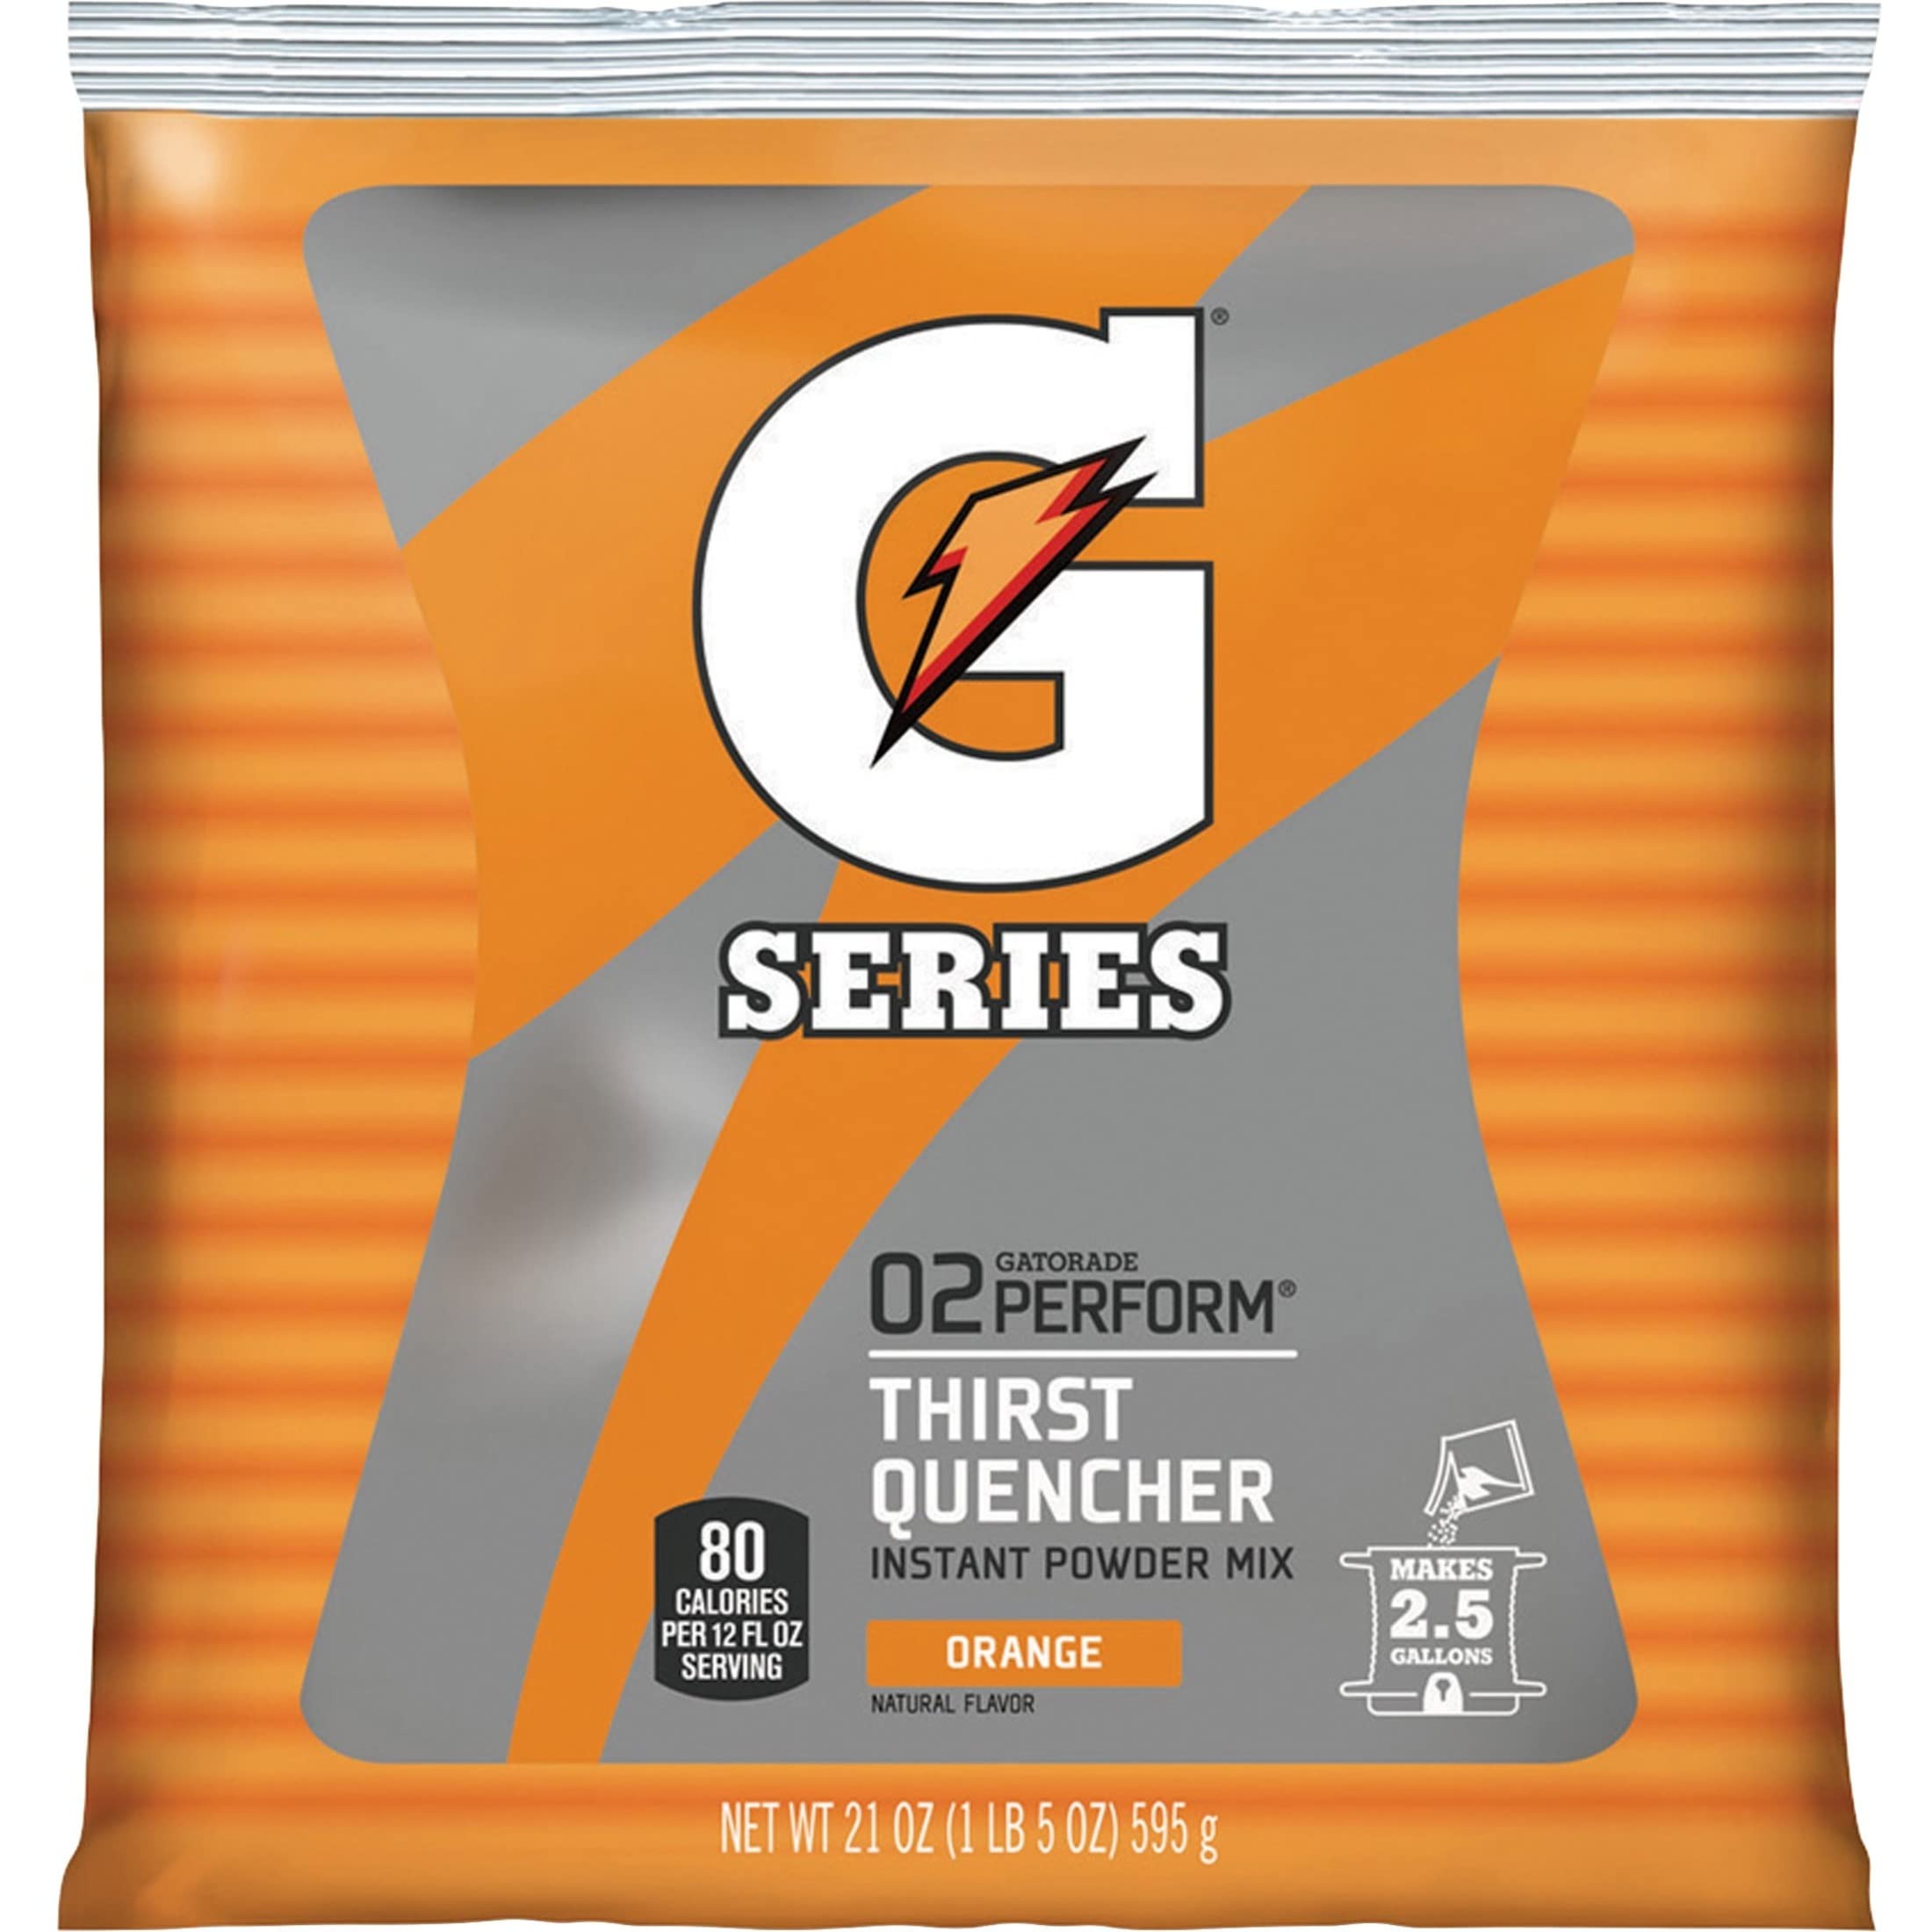
Item Name: Gatorade, QKR03970, Thirst Quencher Powder Mix, 1 / Pack
Bullet Point 1: Thirst-quenching with electrolytes and carbohydrates
Bullet Point 2: Quick rehydration
Bullet Point 3: Boosts your energy
Bullet Point 4: Single pouch yields 2-1/2 gallon
Value: 1.0
Unit: Count

Price: 17.02